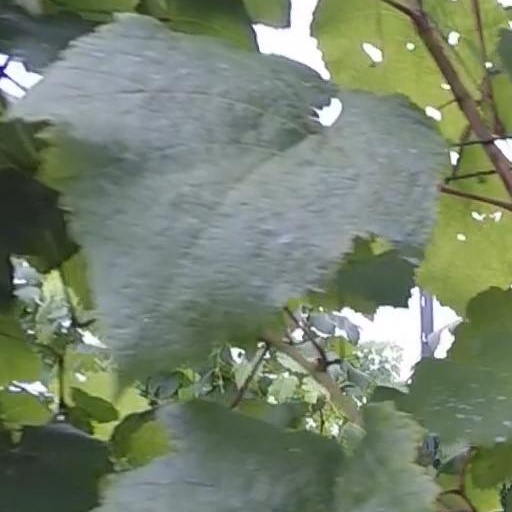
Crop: grape